Hook above

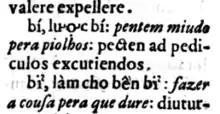
Alexandre de Rhodes's ' ("Vietnamese–Portuguese–Latin dictionary") showing ' without its tittle and " with both a hook and tittle.

In typesetting, the hook above is a diacritic mark placed on top of vowels in the Vietnamese alphabet. In shape it looks like a tiny question mark without the dot underneath, or a tiny glottal stop (ʔ). For example, a capital A with a hook is "Ả", and a lower case "u" with a hook is "ủ". The hook is usually written to the right of the circumflex in conventional Vietnamese orthography. If Vietnamese characters are unavailable, it is often replaced by a question mark after the vowel (VIQR encoding).